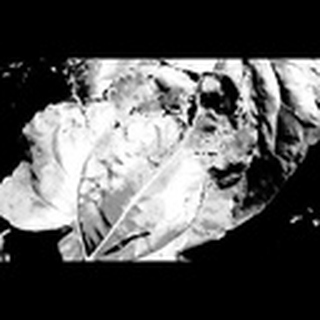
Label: cotton_bacterial_blight